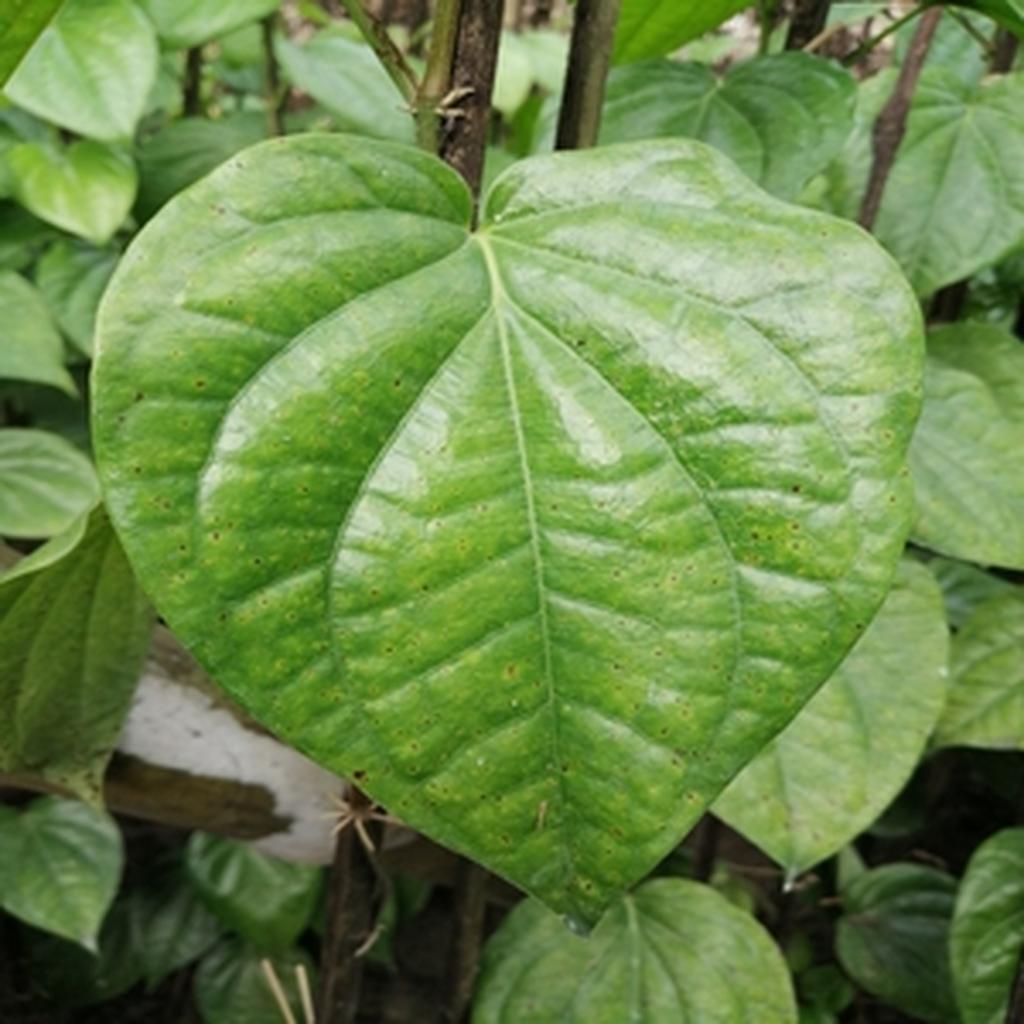
Label: Leaf_Spot